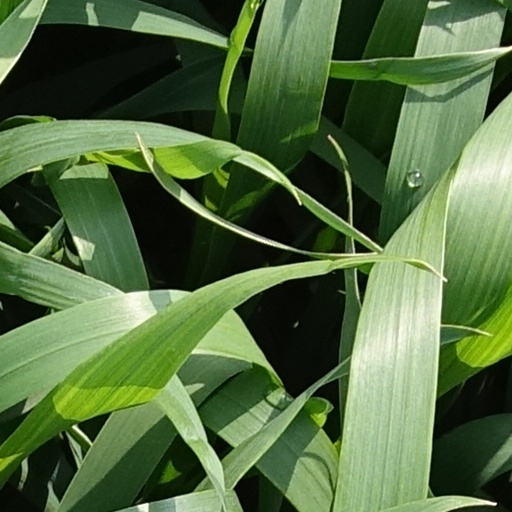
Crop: wheat